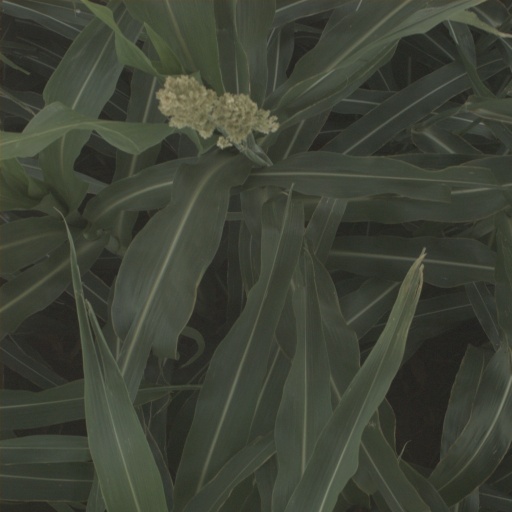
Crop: sorghum